Johann Conrad Felsing

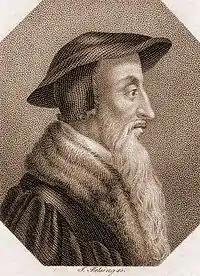
"John Calvin", dotted engraving by Felsing

Johann Conrad Felsing (1 March 1766 – 3 December 1819) was a German engraver.